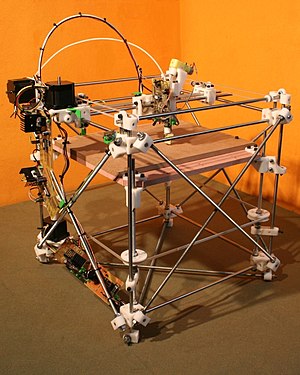
RepRap-projektet
Historisk RepRap version 1.0 (Darwin)
"RepRap-projektet er et initiativ rettet mod stort set at skabe en selvreplikerende maskine, som kan anvendes til at lave hurtige prototyper og hurtig fremstilling. RepRap er forkortelse for ""replicating rapid prototyper"". En hurtig prototyper er en 3D-printer, som er i stand til at fabrikere 3-dimensionelle genstande fra computerbaserede 3D-modeller. Projekt forfatterne beskriver 'selv-replikation', forstået som muligheden for at reproducere de nødvendige komponenter til at bygge en anden version af den selv, som en af deres mål med projektet.